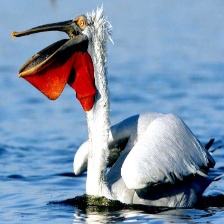
Species: DALMATIAN PELICAN
Scientific name: PELECANUS CRISPUS